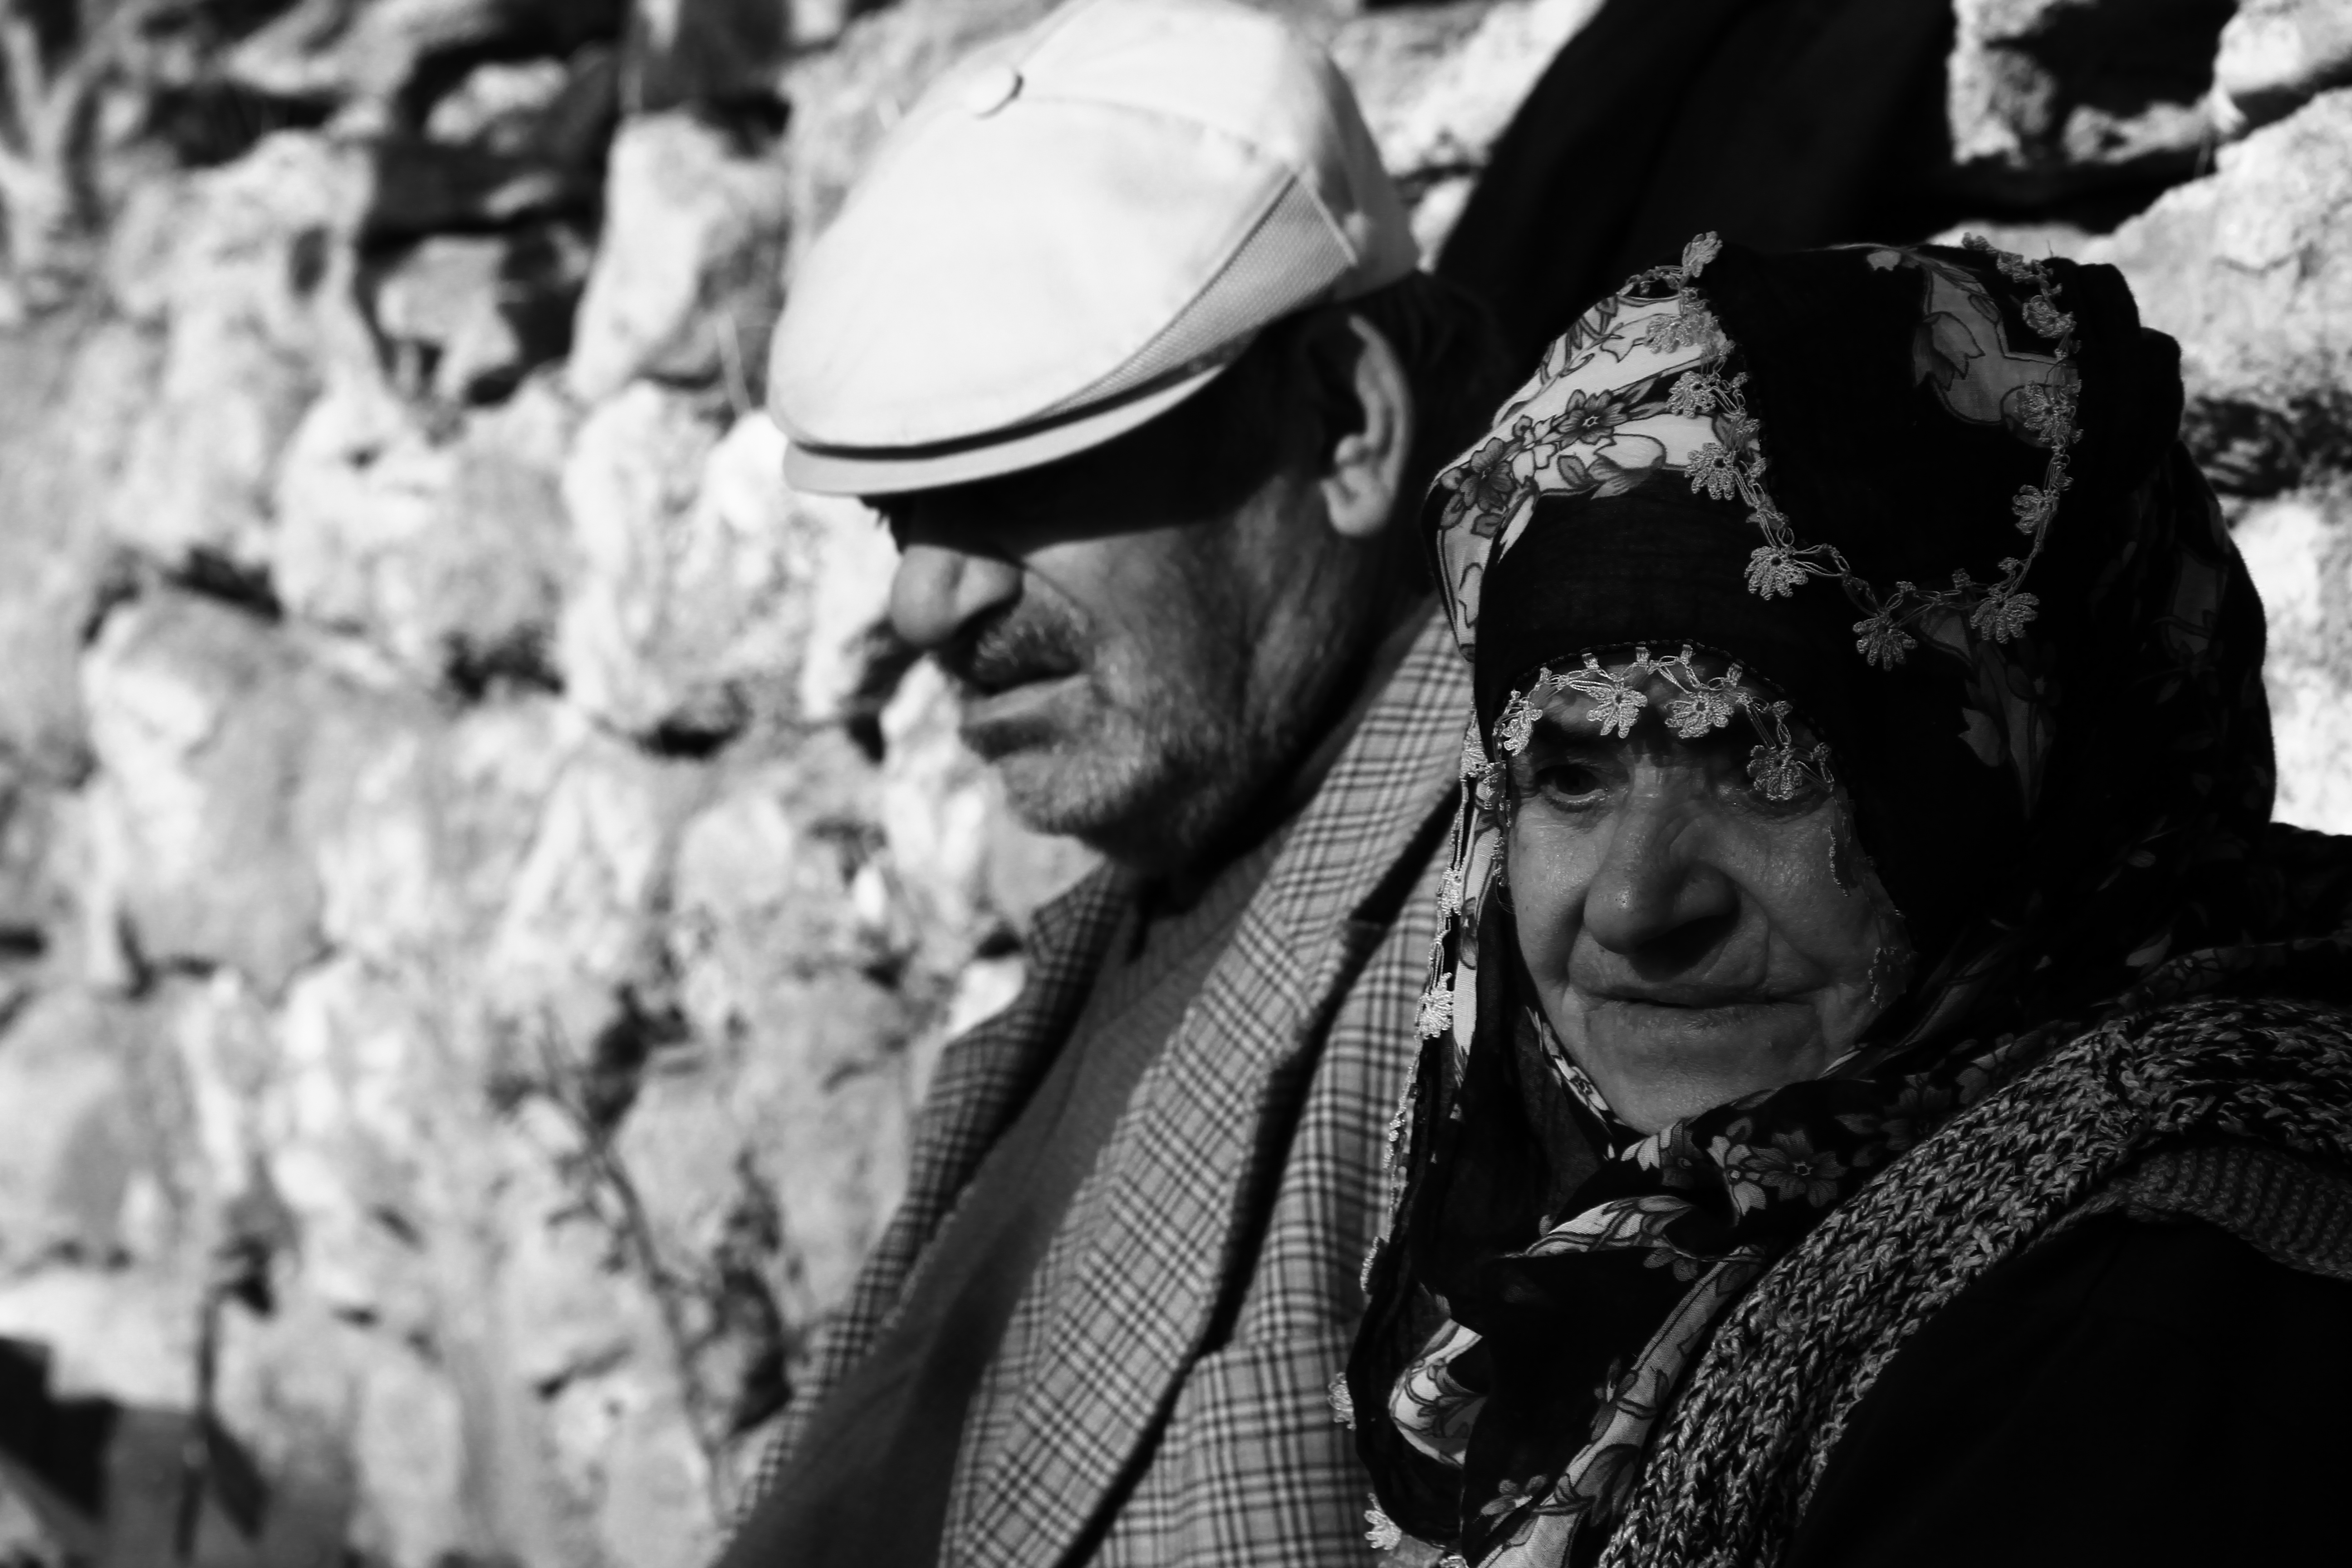
old, people, black and white, monochrome photography, monochrome, human, smile, photography, adaptation, stock photography, style, glasses